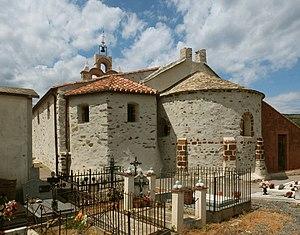
Banyuls-sur-Mer est une commune française, située dans le département des Pyrénées-Orientales en région Occitanie et dans l'arrondissement de Céret. Deuxième station balnéaire la plus méridionale de France métropolitaine, Banyuls-sur-Mer est fréquentée en toutes saisons. Elle groupe autour de sa baie la vieille ville, le port, une plage et une jetée prenant appui sur un îlot rocheux : l'île Grosse où se trouve le monument aux morts de 1914-1918, œuvre du sculpteur Aristide Maillol. Ses habitants sont appelés les Banyulencs et les Banyulencques. La ville donne son nom à la région viticole du banyuls.